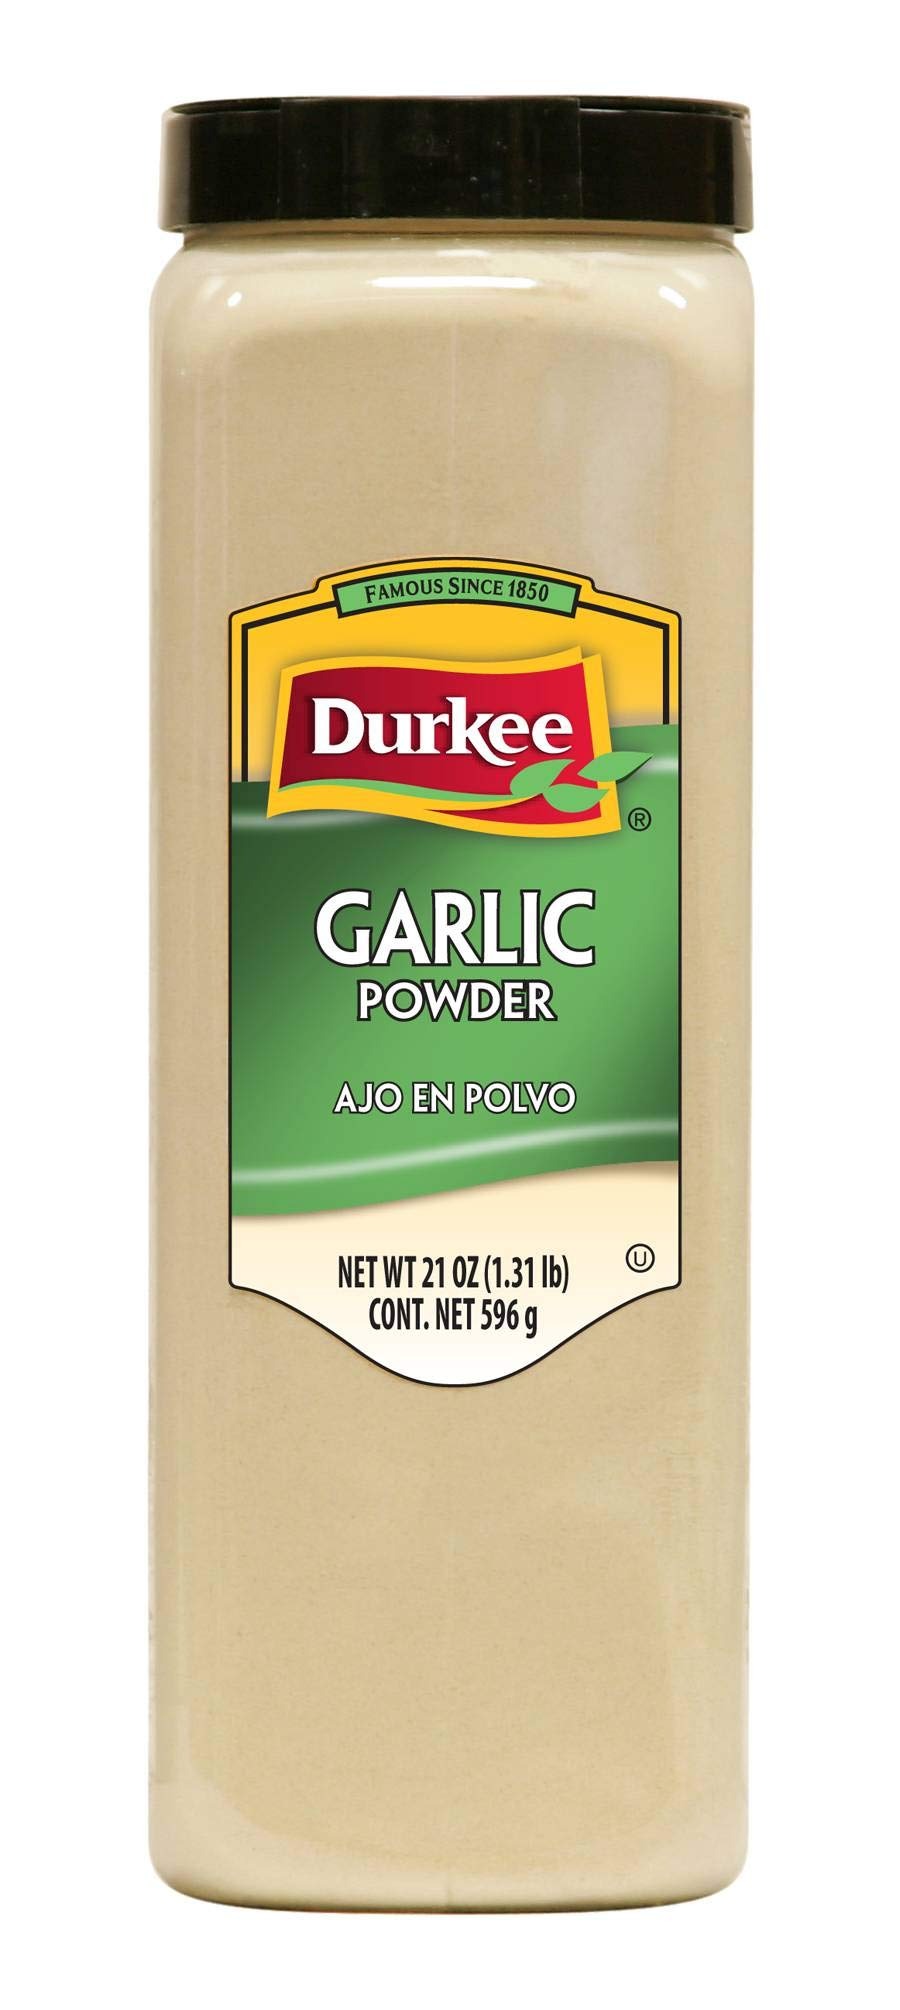
Item Name: Durkee Garlic Powder - 21 oz. container, 6 per case
Value: 6.0
Unit: Count

Price: 130.3